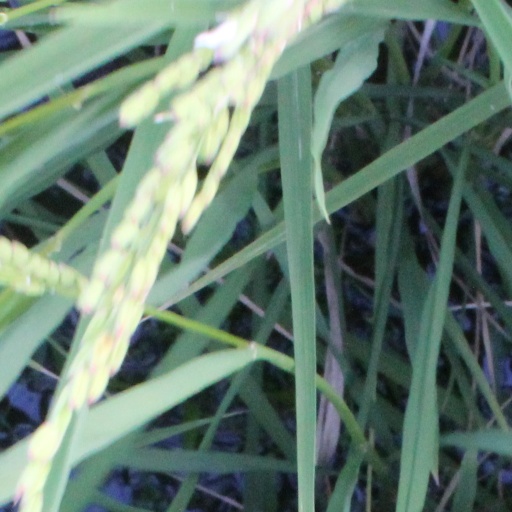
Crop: rice